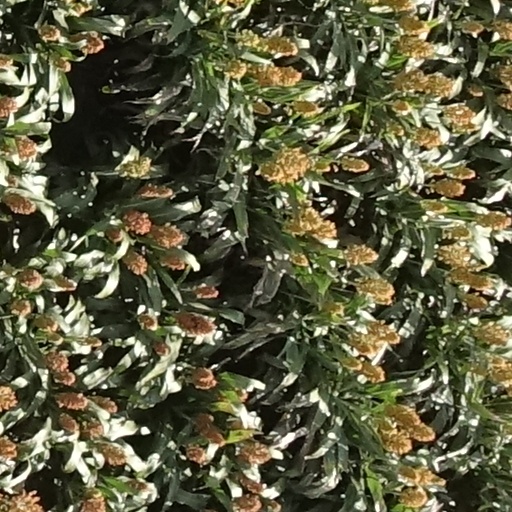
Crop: sorghum